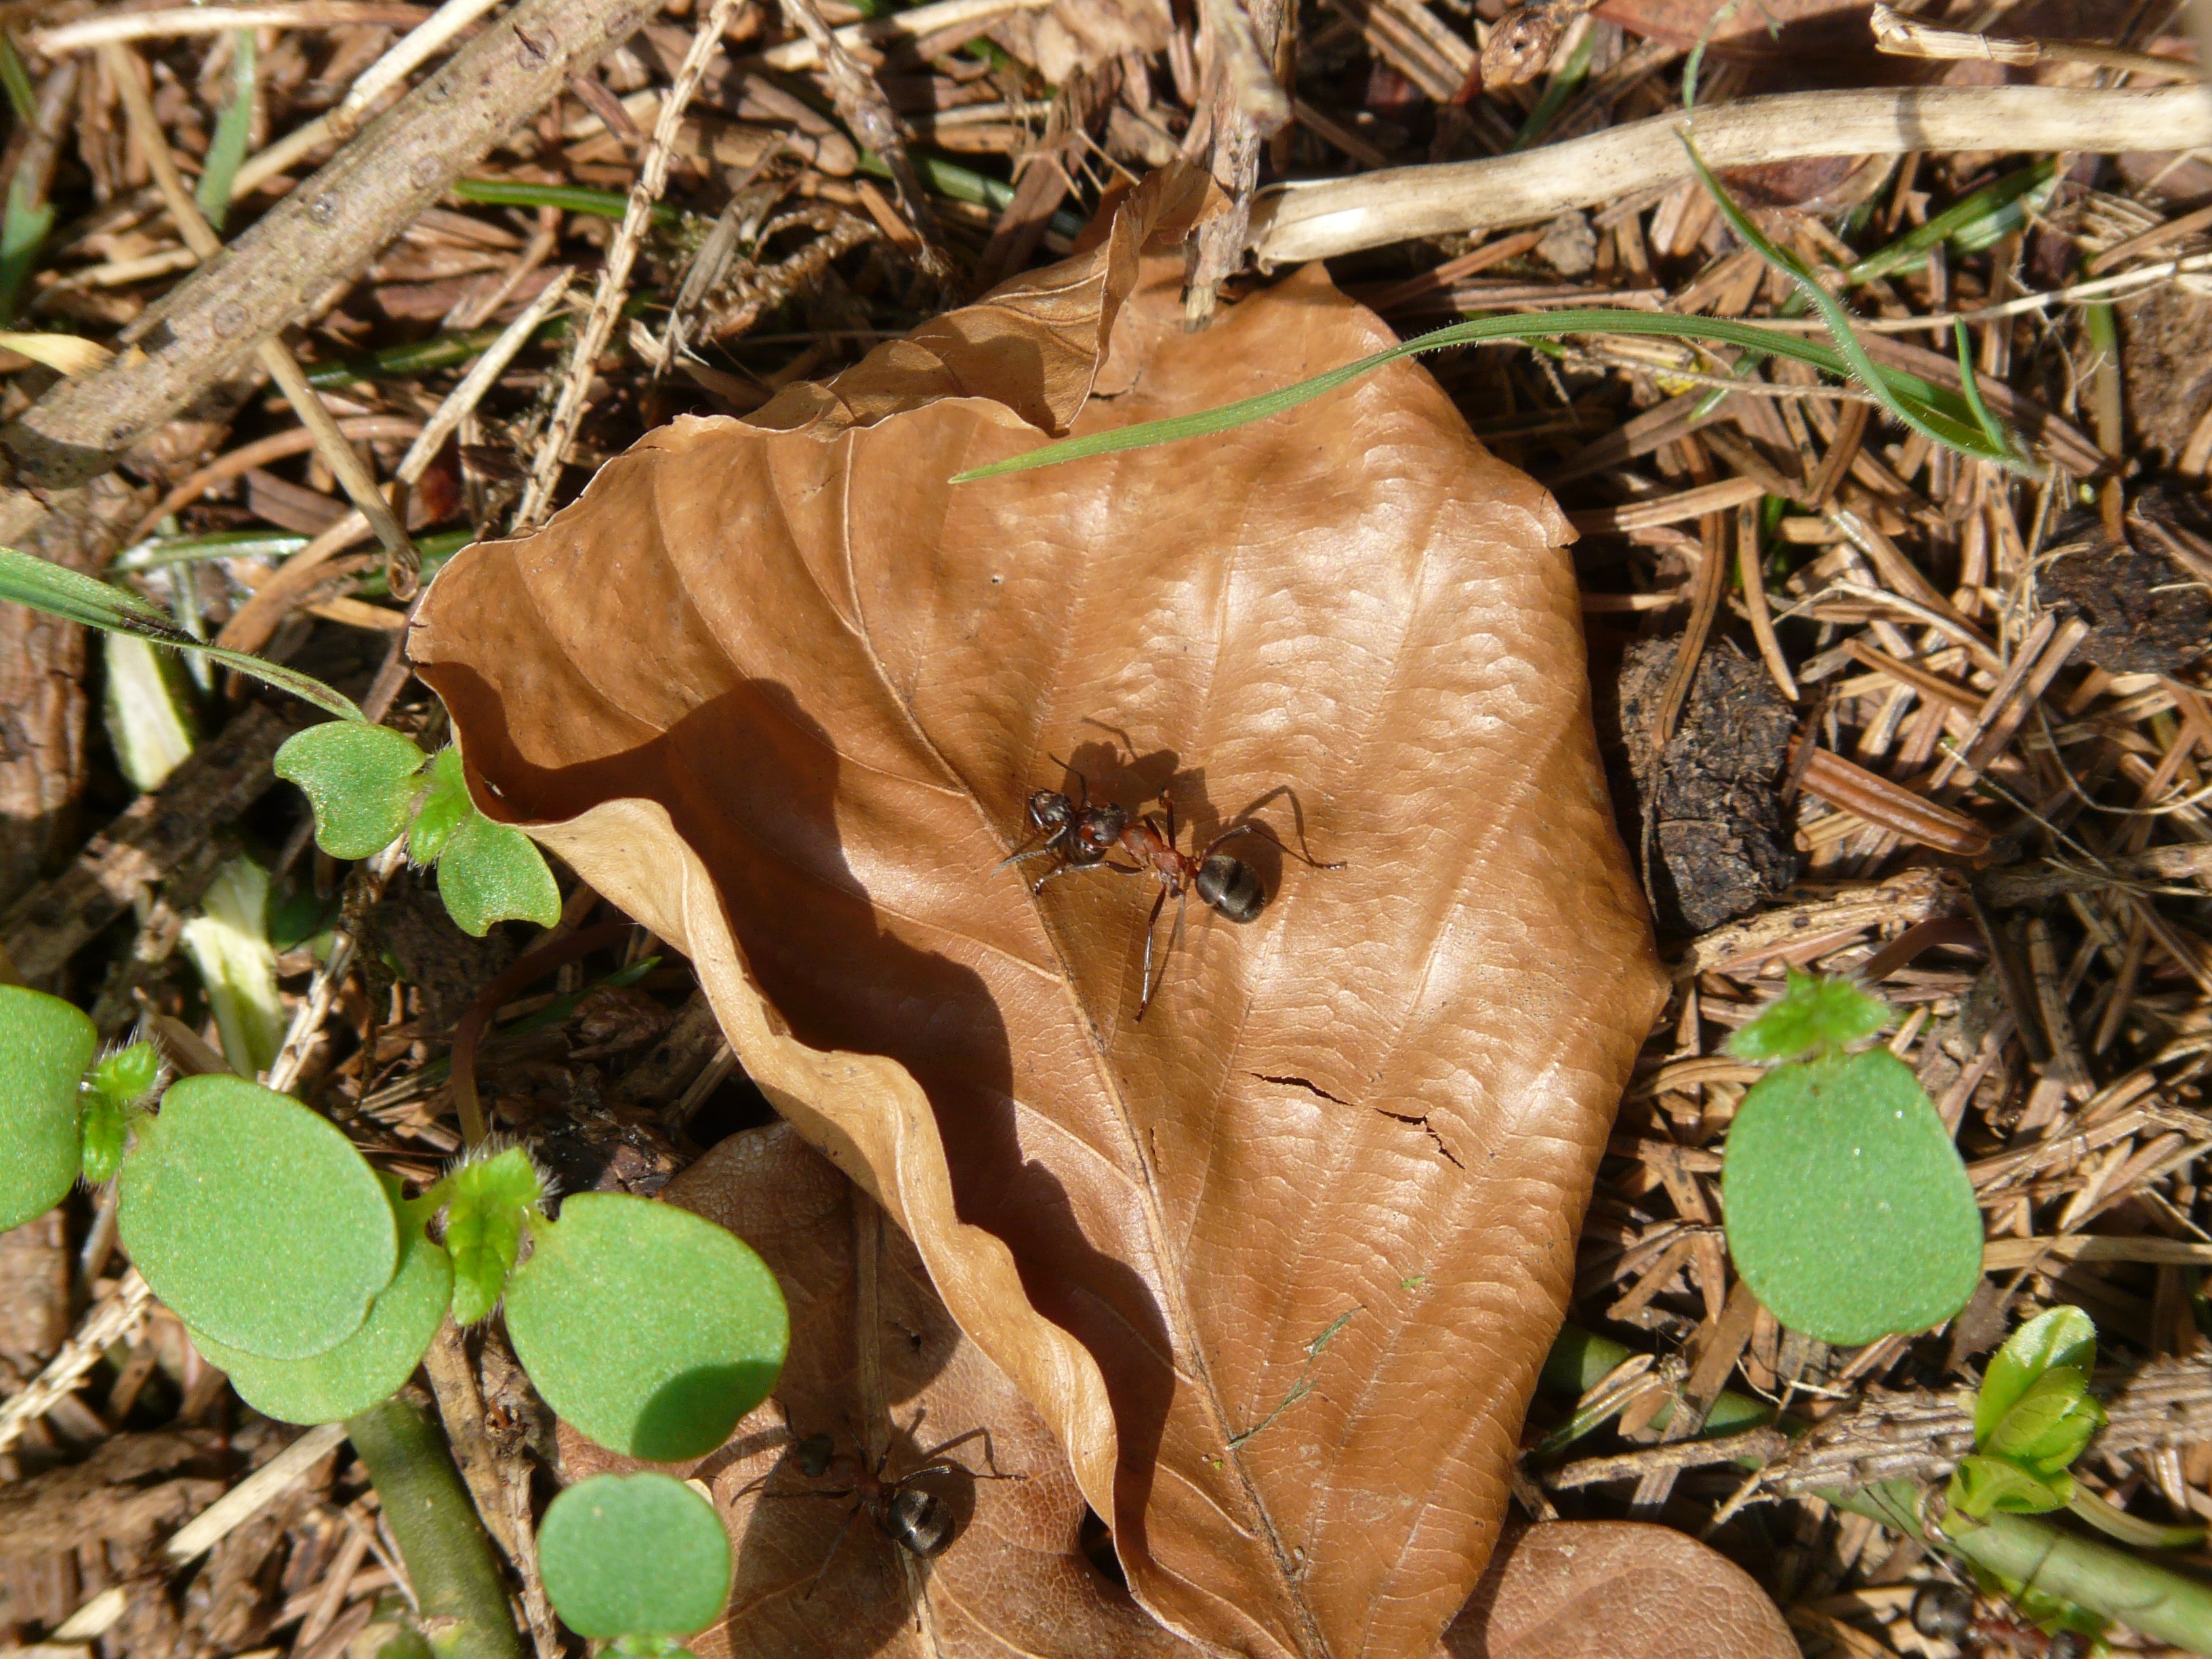
tree, nature, plant, hiking, leaf, flower, dry, produce, insect, autumn, soil, botany, flora, fauna, forest floor, fungus, move, woodland, ant, bolete, auriculariales, ants, wood ant, red wood ant, agaricomycetes, penny bun, auriculariaceae, formica polyctena, change of location, ameisentransport, ant theft